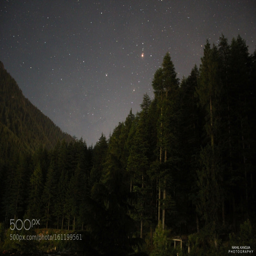
a sky full of stars .